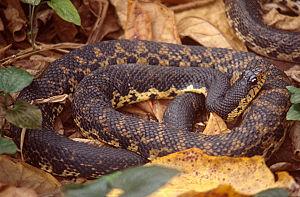
Leioheterodon madagascariensis est une espèce de serpents de la famille des Lamprophiidae.